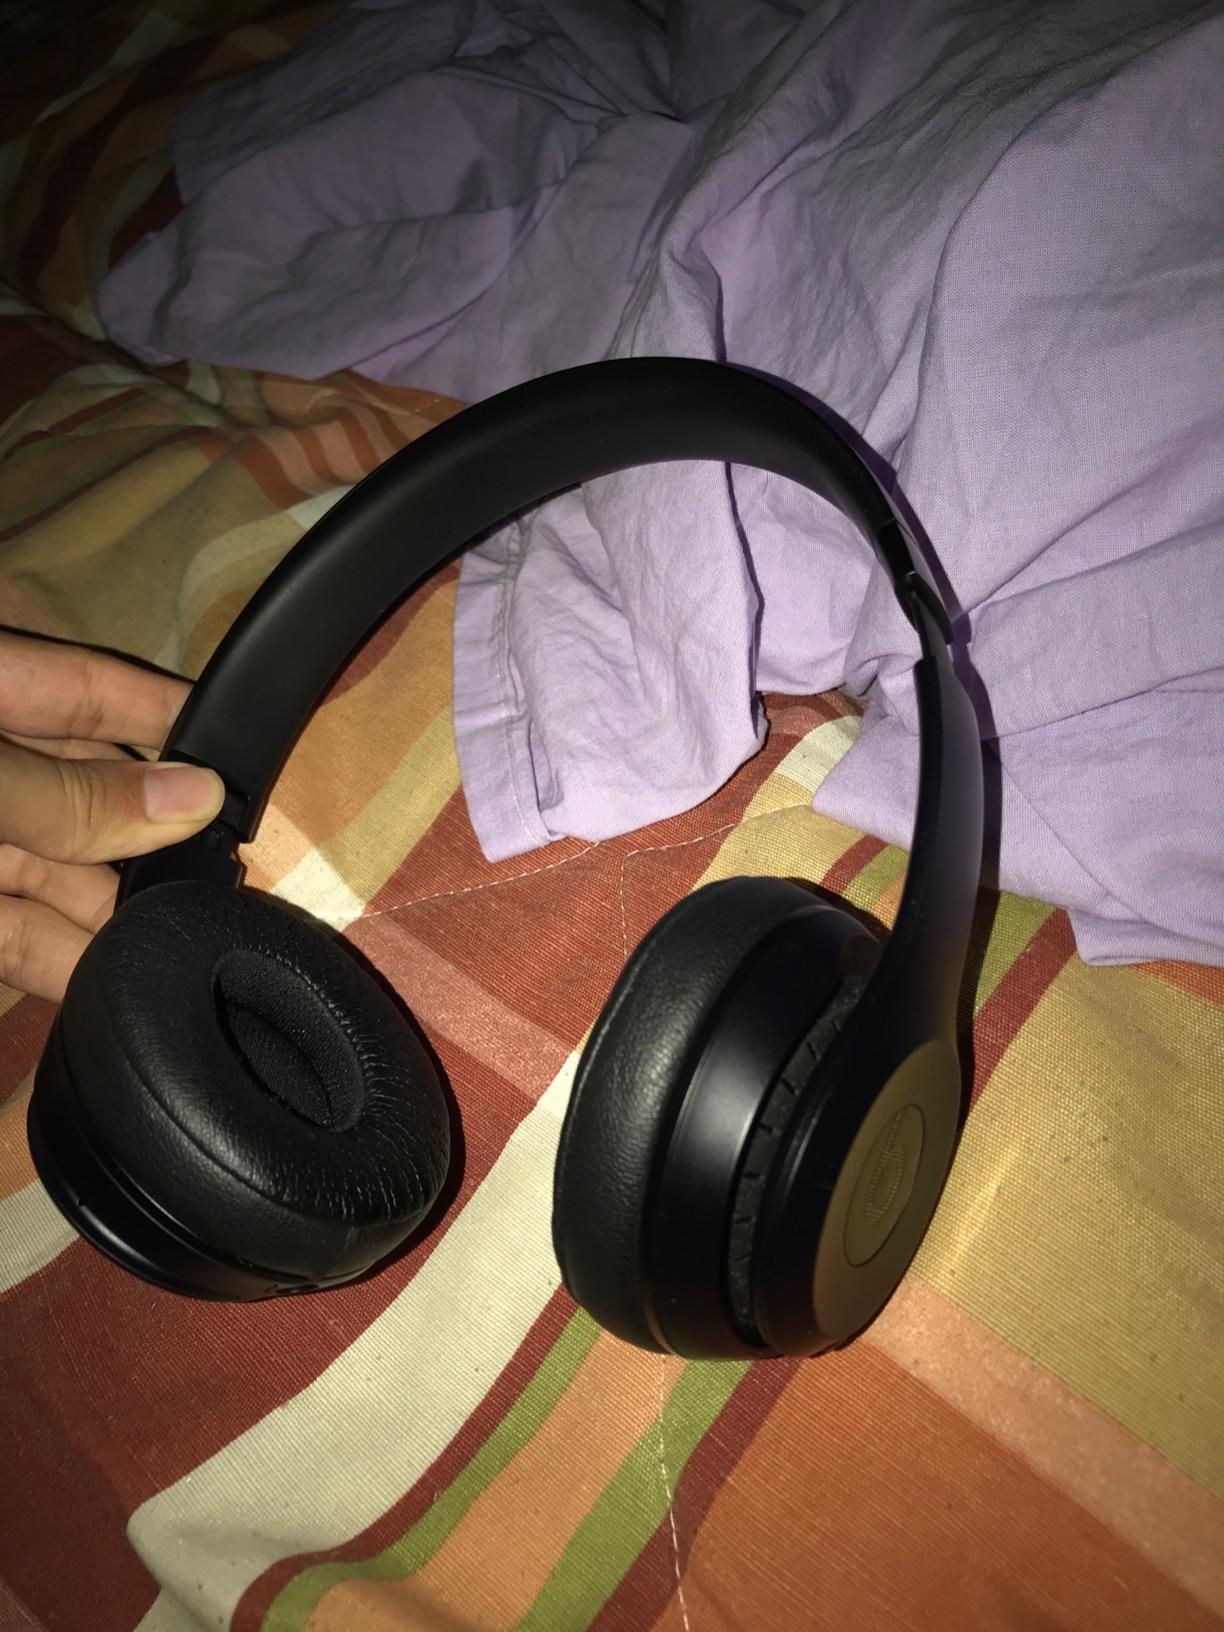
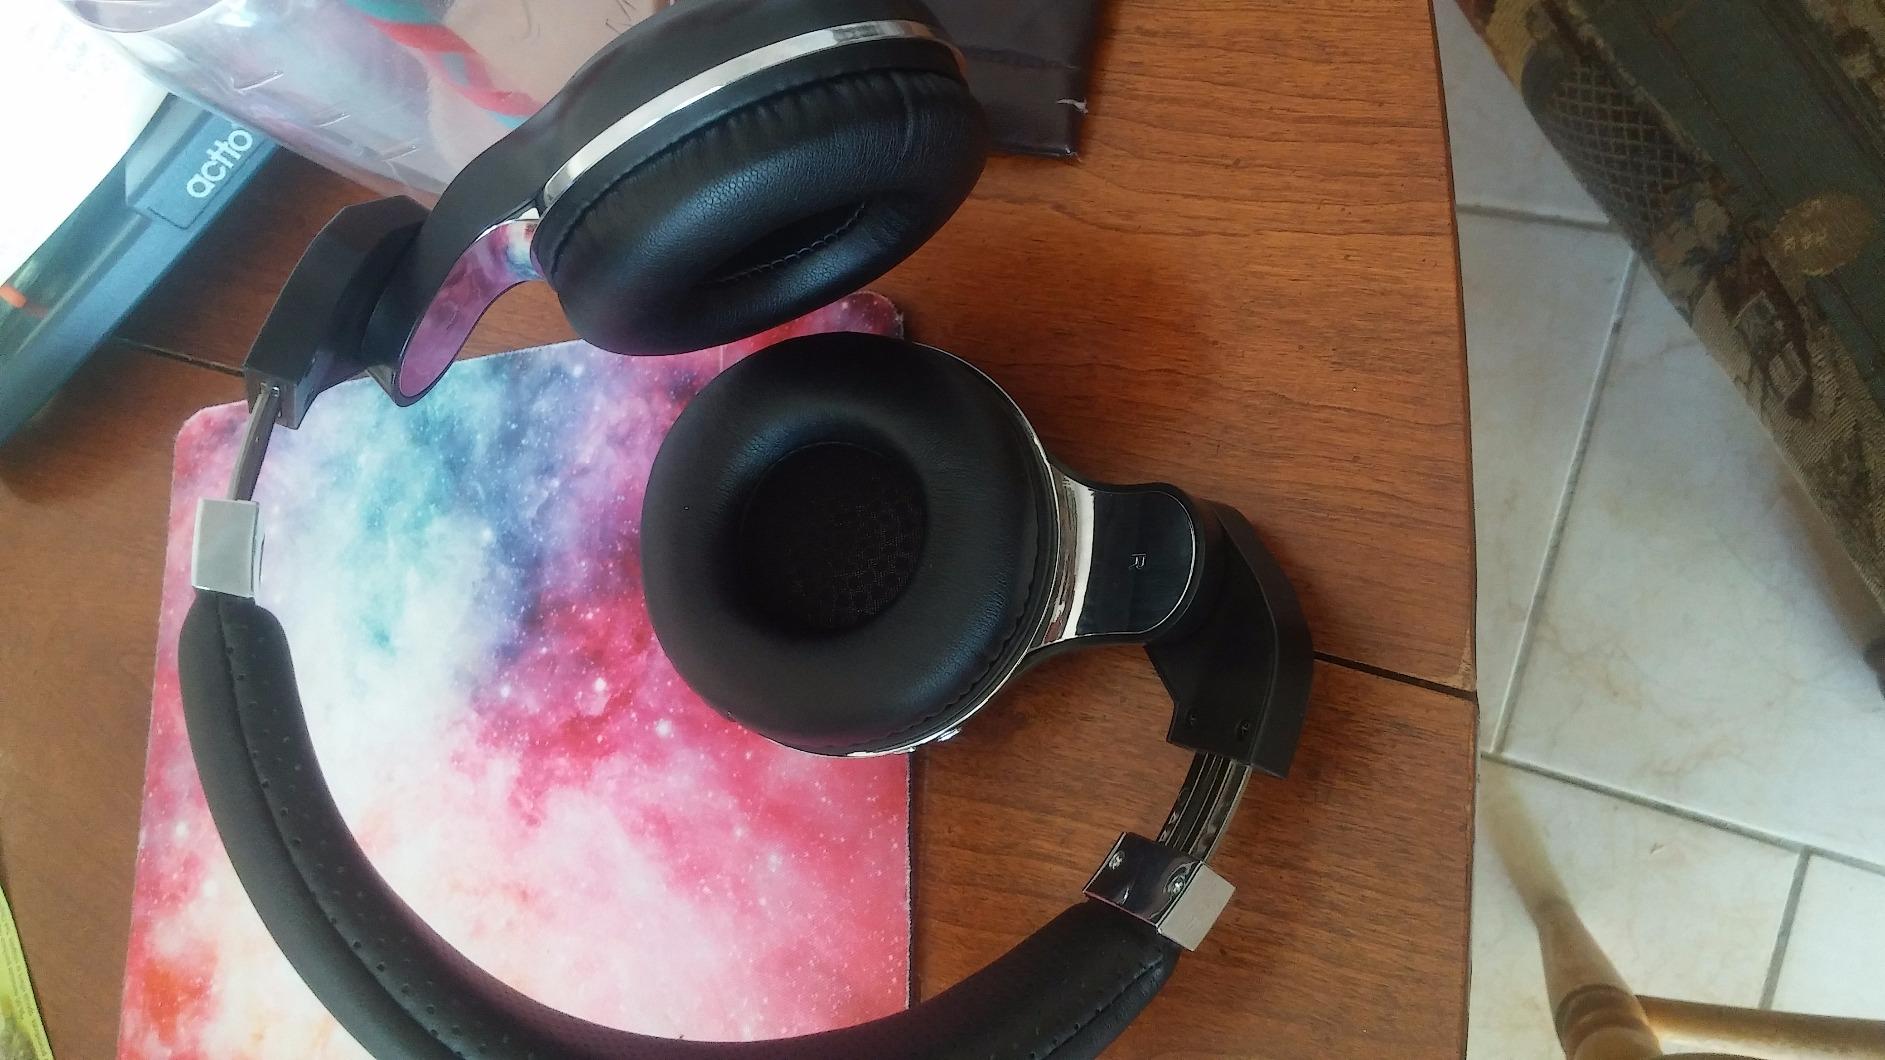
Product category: headphones
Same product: no